Georg David Matthieu

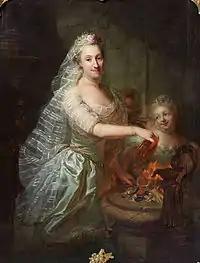
Portrait of Magdalene von Olthof as a Sacrificial Priestess (1762/64)

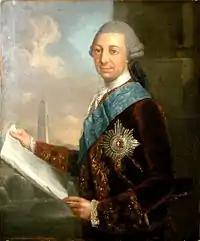
Frederick II, Duke of Mecklenburg. (1772)

Georg David Matthieu (20 November 1737 - 3 November 1778, Ludwigslust) was a German engraver and portrait painter in the Rococo style who worked as court painter for the Duke of Mecklenburg.